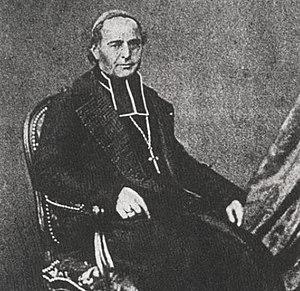
Photographie en noir et blanc de Mgr Joseph Baudichon, seconde moitié du XIXe siècle.
Mᵍʳ Joseph Baudichon, en religion: Frère François-de-Paul, né le 12 septembre 1812 à Sainte-Maure-de-Touraine et mort le 11 juin 1882 à Tours, est un missionnaire et prélat français, évêque de Basilinopolis et vicaire apostolique des îles Marquises.